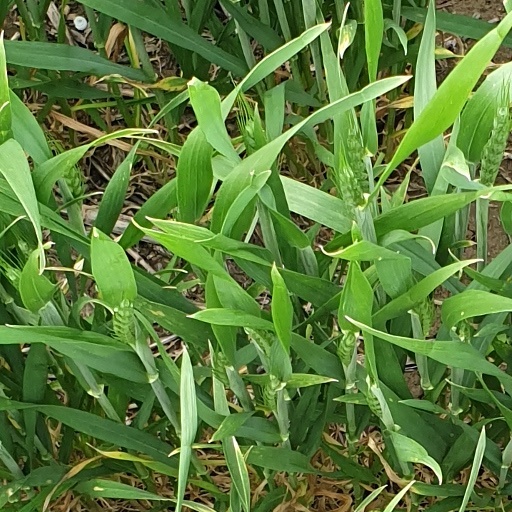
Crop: wheat